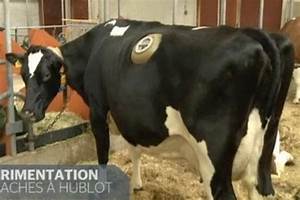
Label: cow